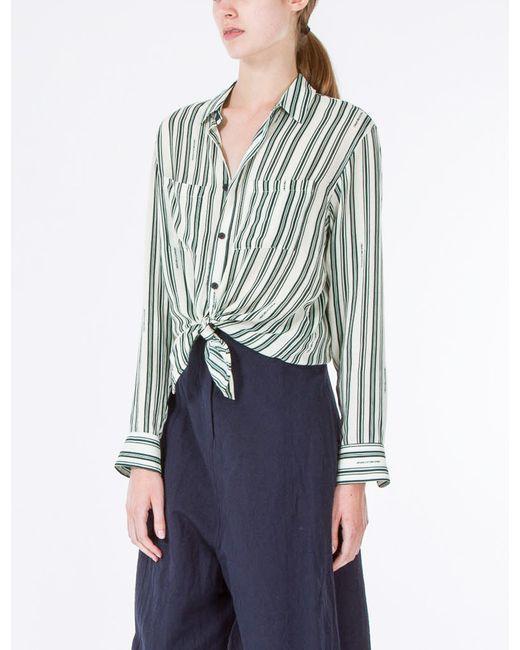
Gestreiftes Langarm-Button-Down-Damenhemd